Niki Lauda

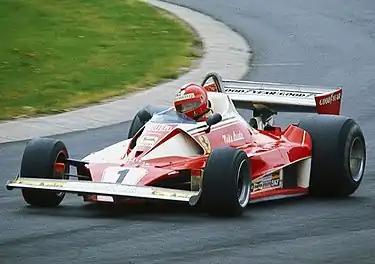
Lauda practicing at the Nürburgring during the 1976 German Grand Prix

Niki Lauda was born on 22 February 1949 in Vienna, Austria, to a wealthy paper manufacturing family. His paternal grandfather was the Viennese-born industrialist Hans Lauda.